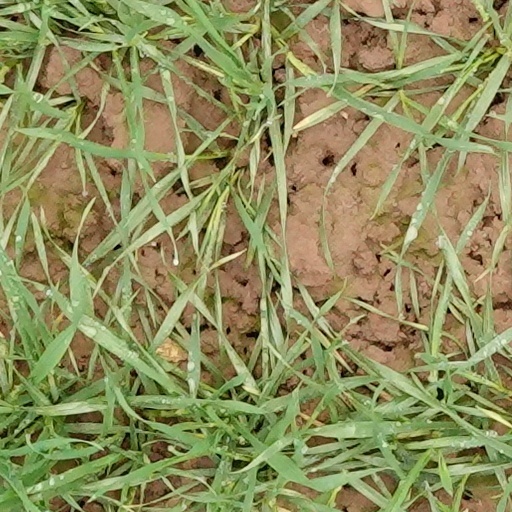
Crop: wheat